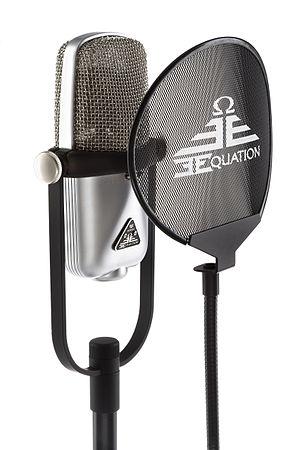
Microphone de studio Equation Audio F.20